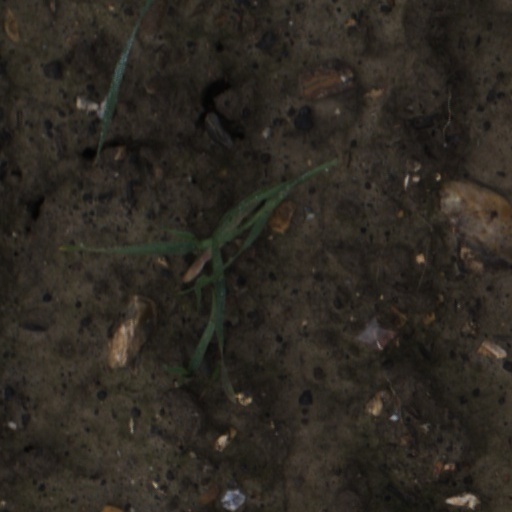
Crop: wheat